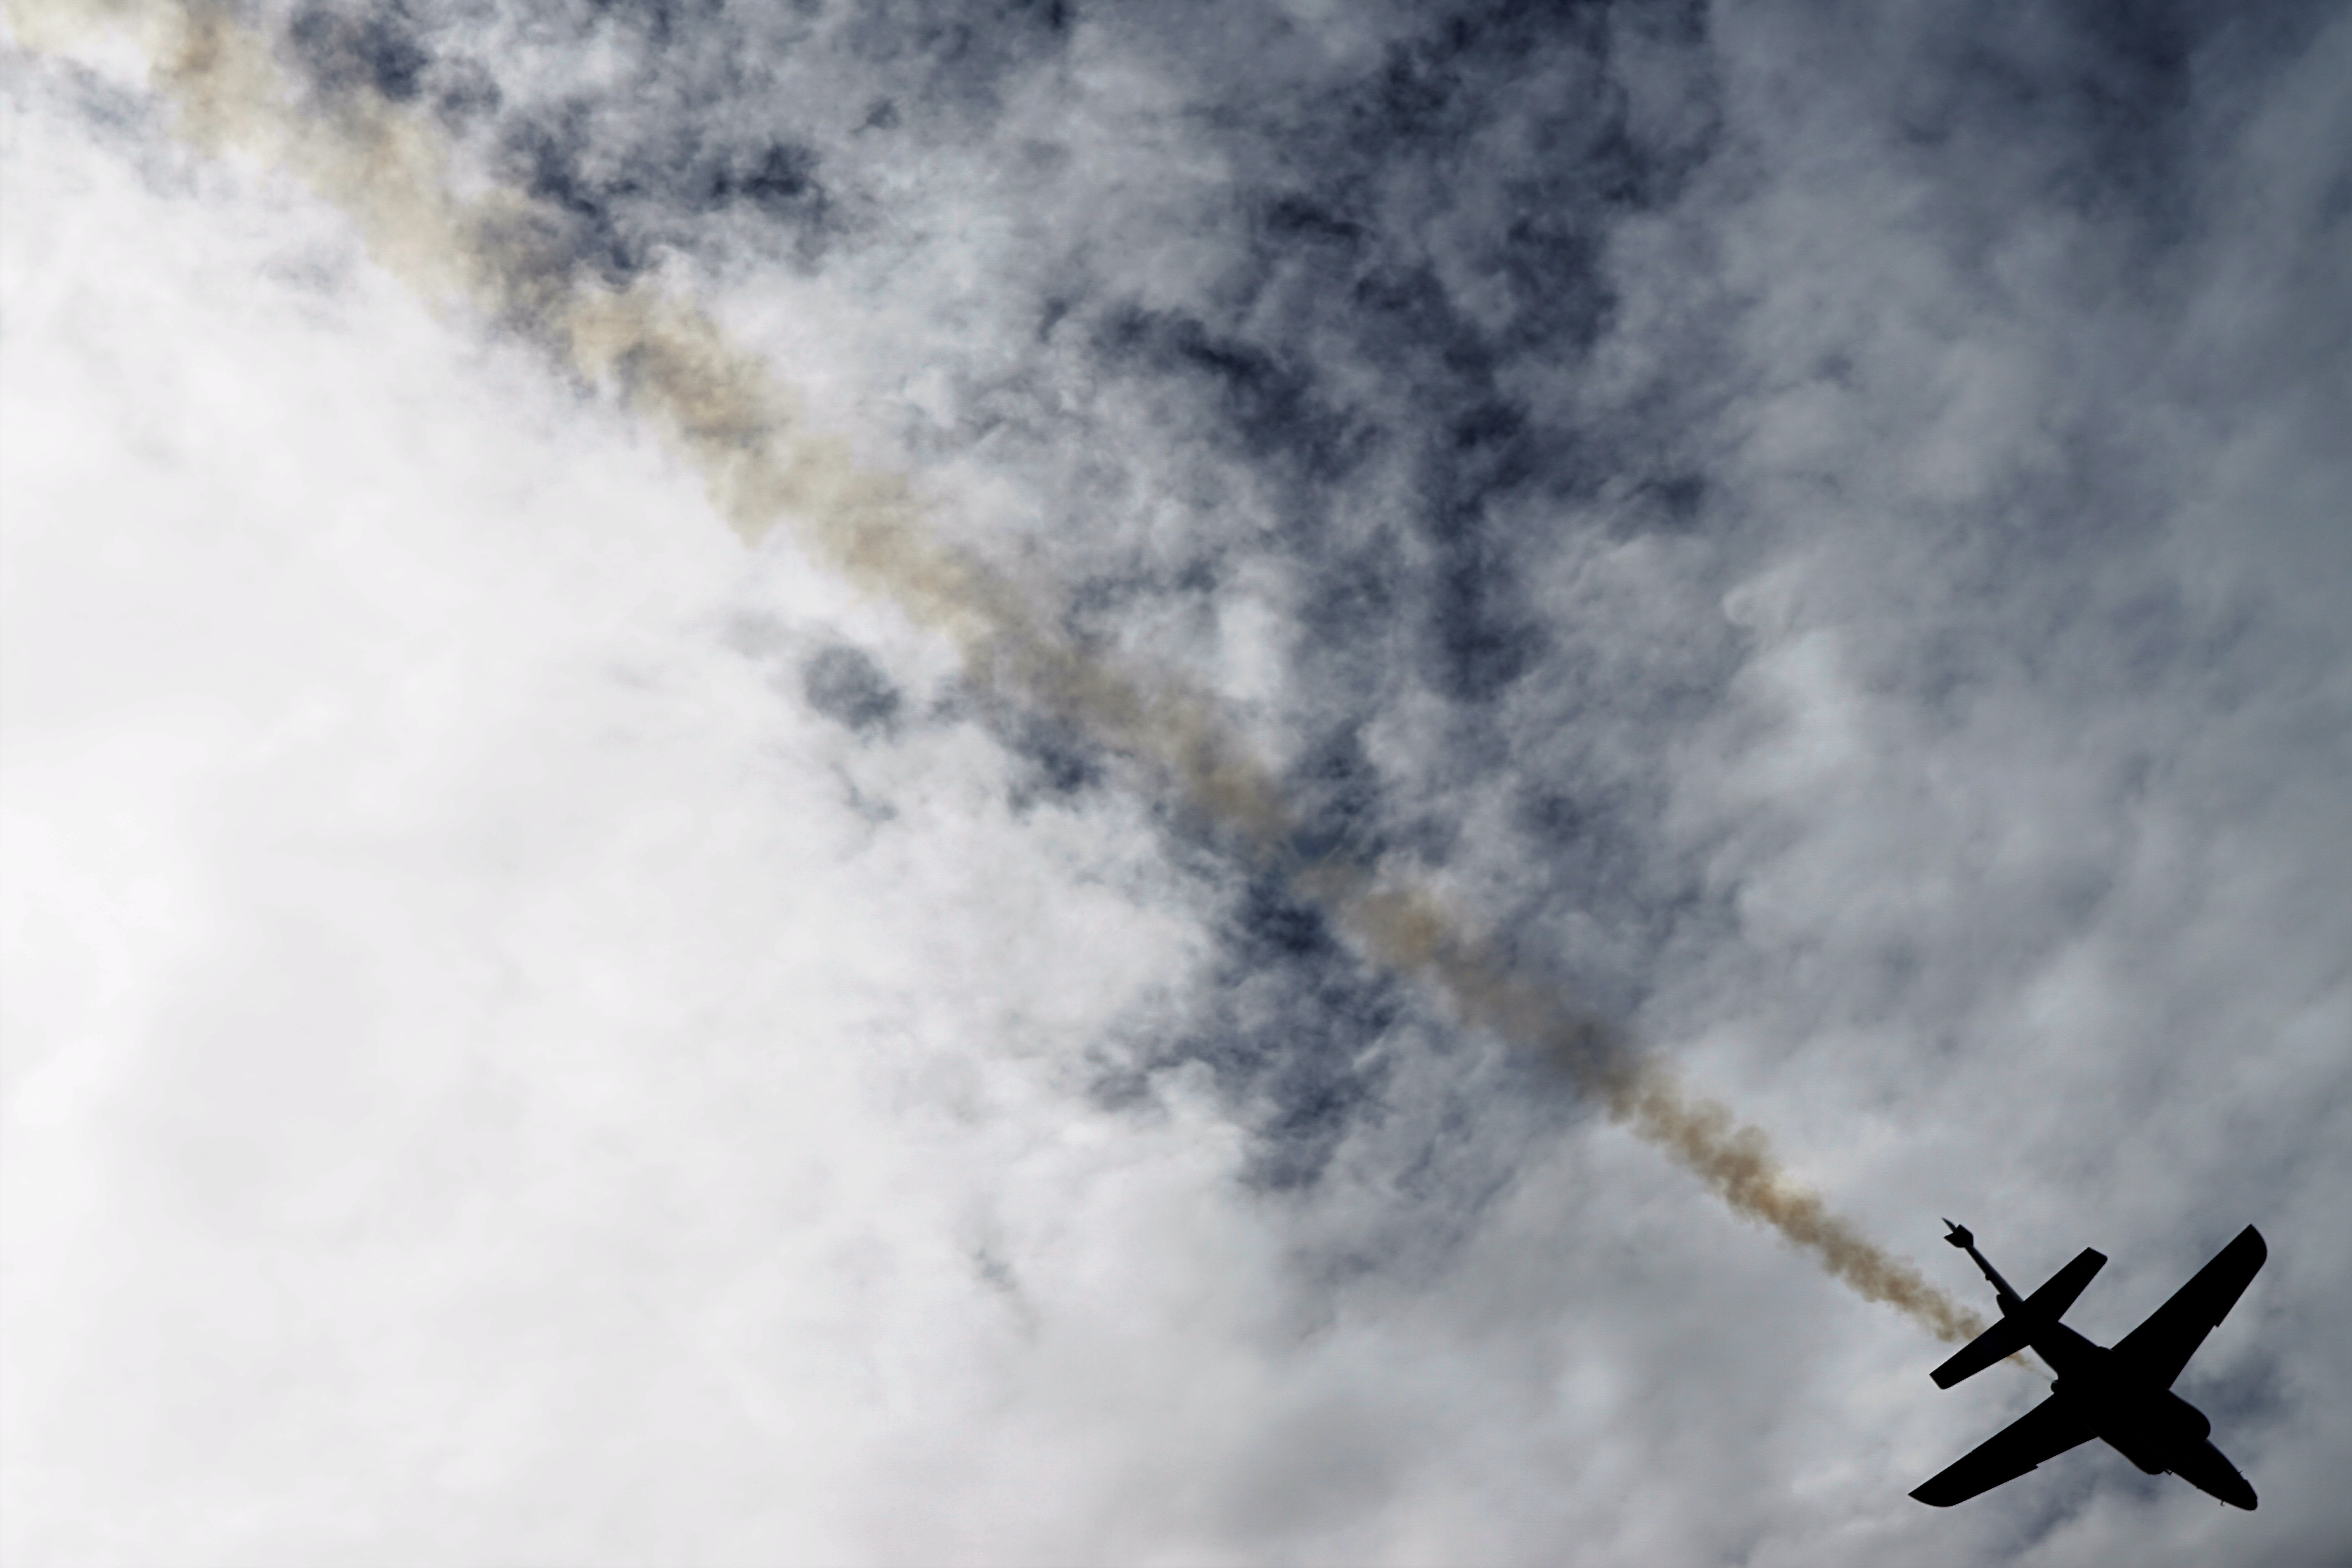
cloud, sky, atmosphere, vehicle, meteorological phenomenon, atmosphere of earth, geological phenomenon